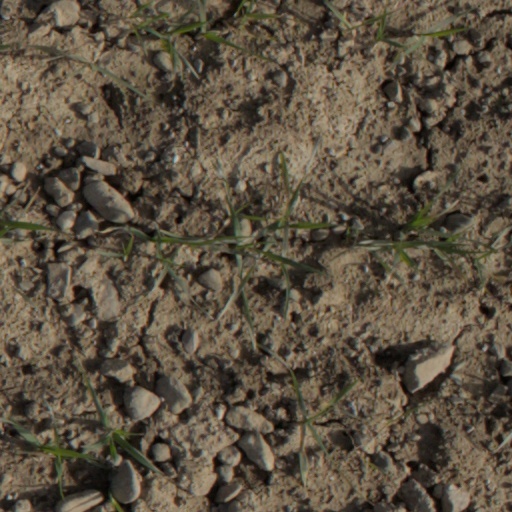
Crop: wheat